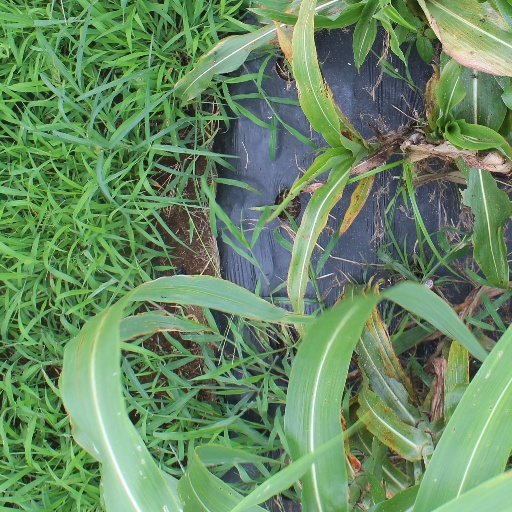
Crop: sorghum